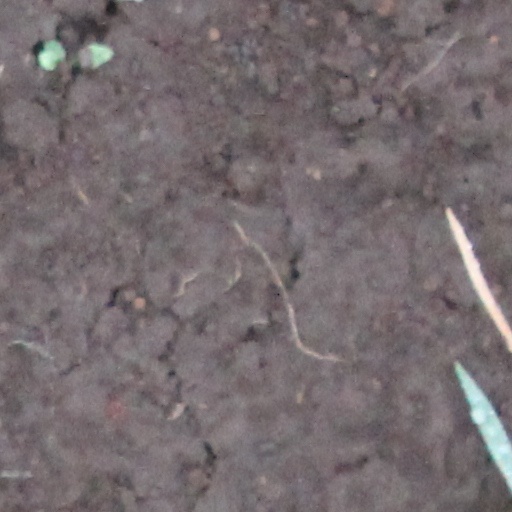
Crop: wheat